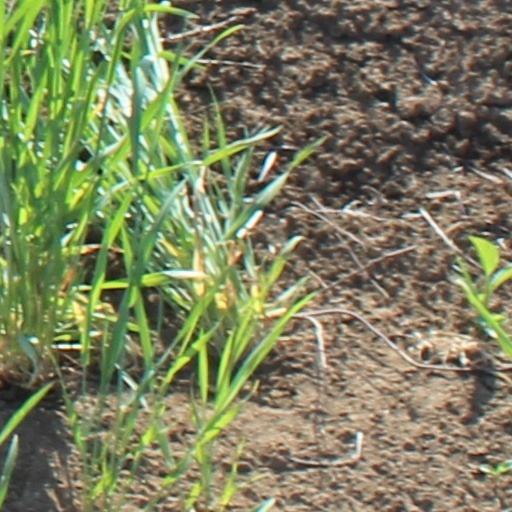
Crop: wheat